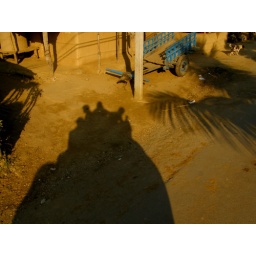
Off on an awesome elephant safari in the Baghmara forest near Sauhra, Nepal in the Royal Chitwan National Park